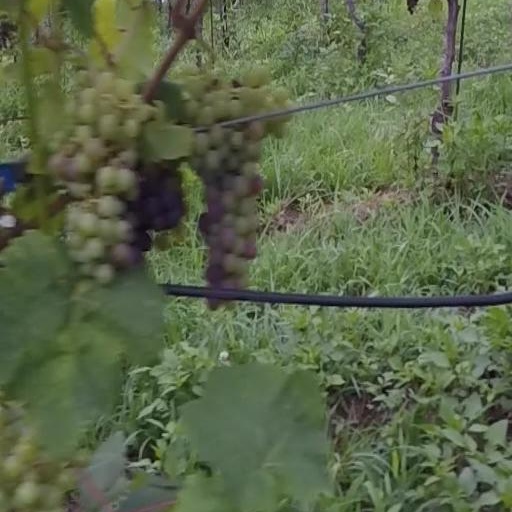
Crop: grape